DC Super Hero Girls: Hero of the Year

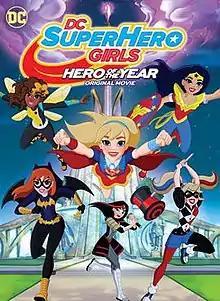
DVD cover

DC Super Hero Girls: Hero of the Year is an American animated superhero film based on the "DC Super Hero Girls" web series, produced by Warner Bros. Animation. The film premiered at San Diego Comic-Con on July 24, 2016, and was released on Digital HD on August 9 and on DVD on August 23. It is the first film in the "DC Super Hero Girls" films.